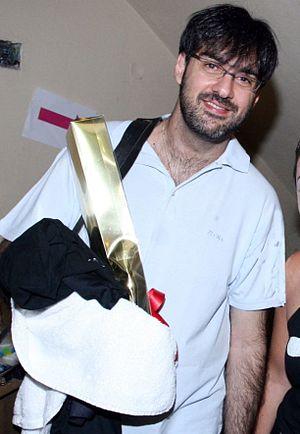
Leonidas Kavakos est un violoniste grec. Il est l’un des virtuoses du violon les plus recherchés et il joue régulièrement avec les principaux orchestres du monde ainsi qu’en récital.